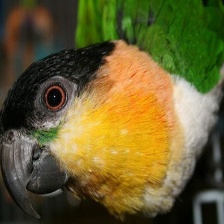
Species: BLACK HEADED CAIQUE
Scientific name: PIONITES MELANOCEPHALUS